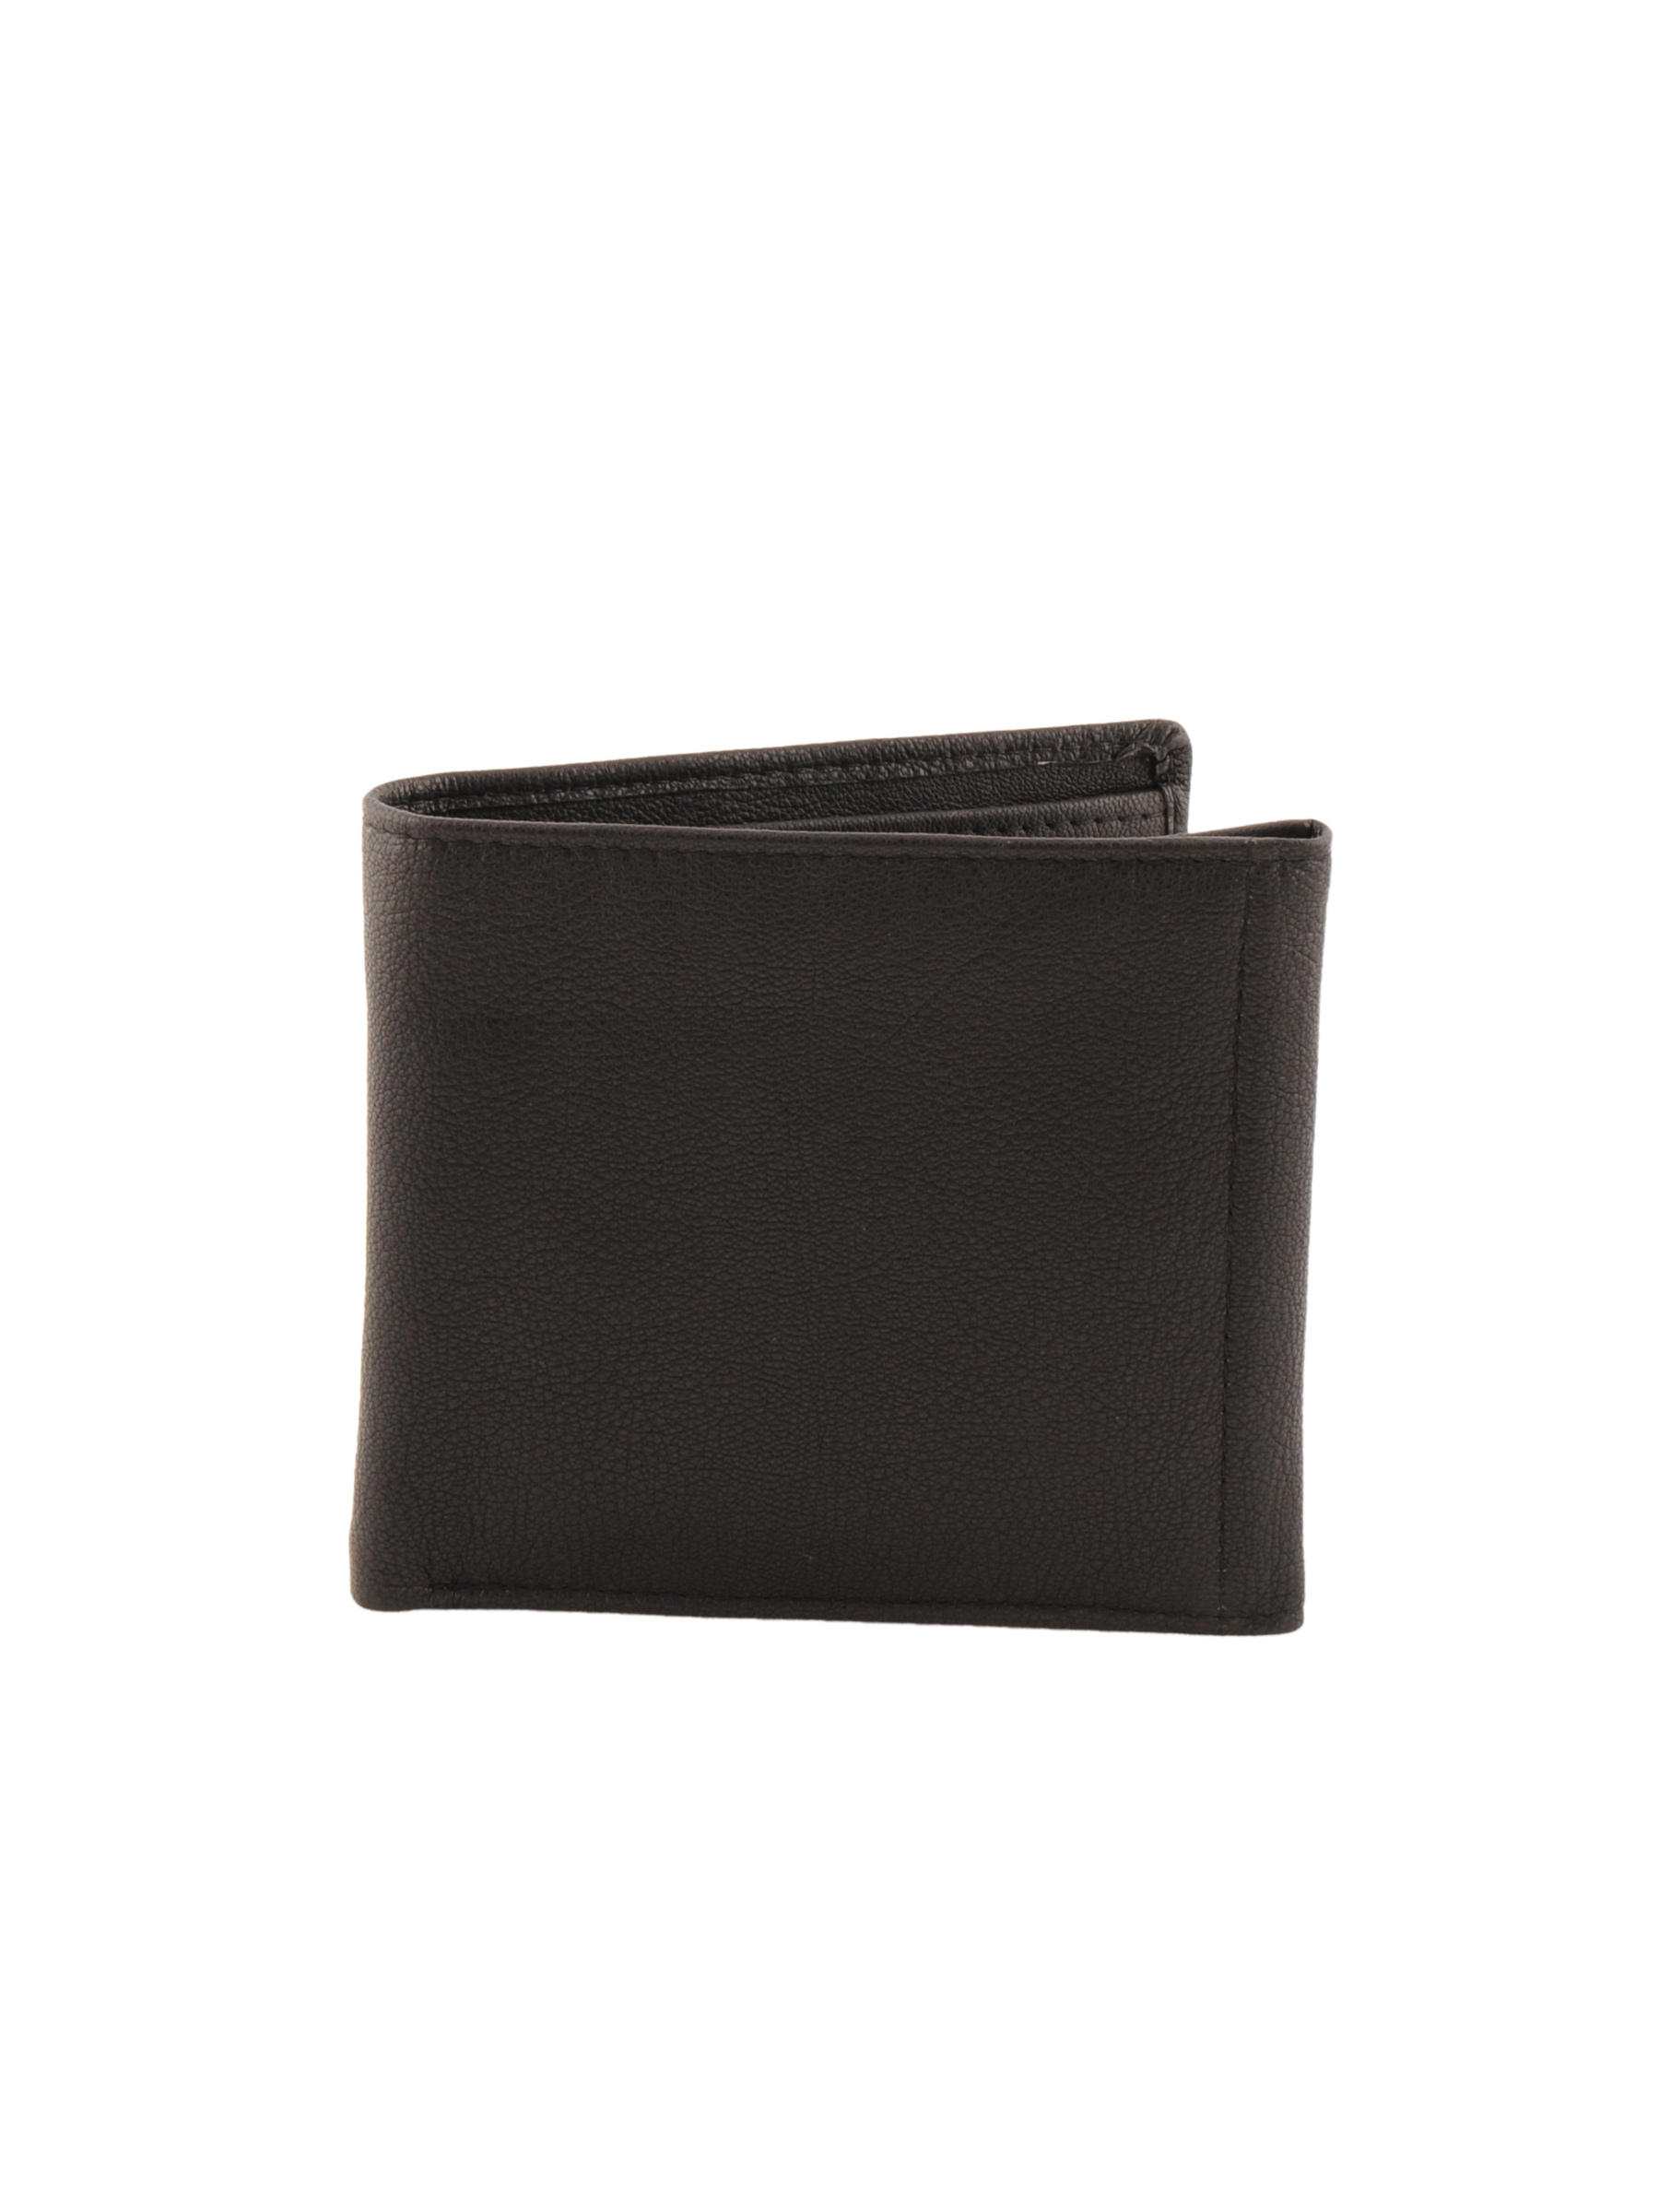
Reid & Taylor Men Casual Black Wallet
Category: Accessories / Wallets / Wallets
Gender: Men
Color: Black
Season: Fall 2011
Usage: Casual